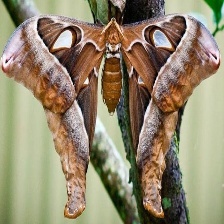
Species: HERCULES MOTH